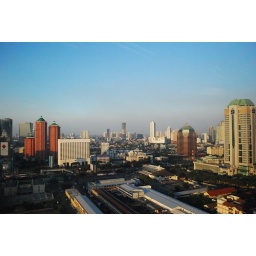
rarely find clear sky in Jakarta..